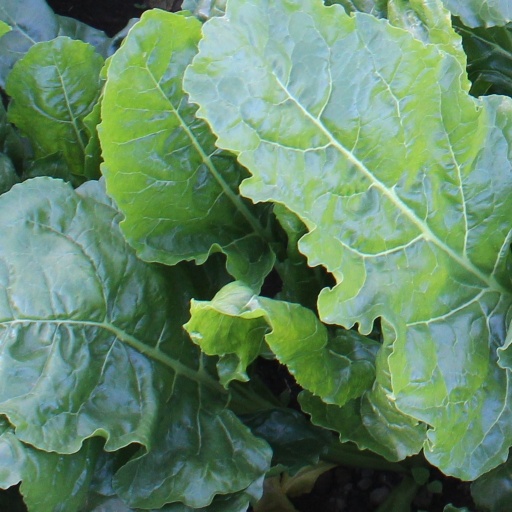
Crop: sugar beet